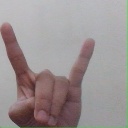
अक्षर: श